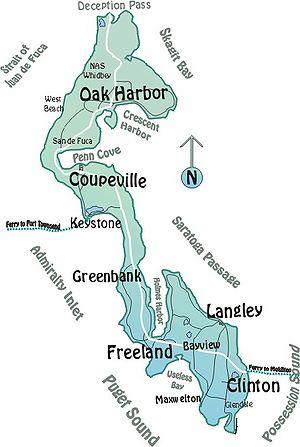
Le phare de Bush Point est un phare situé sur le rivage sud-ouest de l'île Whidbey une île située à l'est du détroit de Juan de Fuca et au nord du Puget Sound, dans l'État de Washington.
L'île Whidbey est une île de l'État de Washington dans le Comté d'Island aux États-Unis.